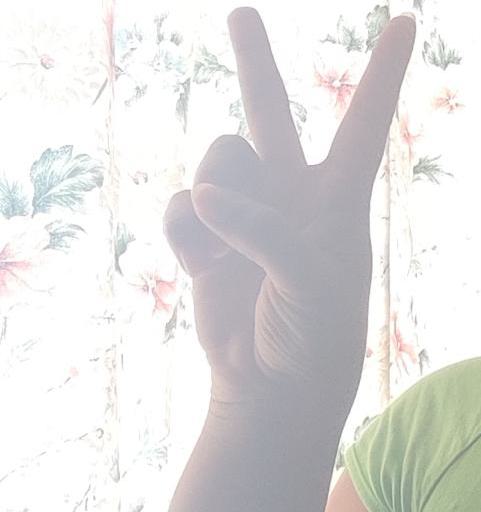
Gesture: peace